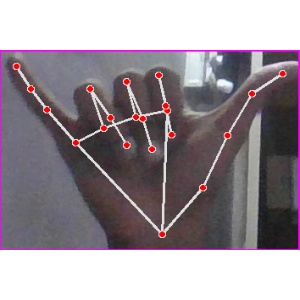
अक्षर: य